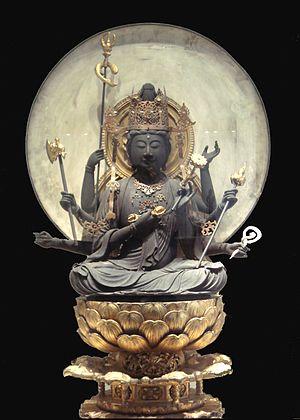
Le panthéon bouddhiste japonais désigne la multitude de divers bouddhas, bodhisattvas et divinités inférieures et d'éminents maîtres religieux du bouddhisme. Un Panthéon bouddhiste existe dans une certaine mesure dans le Mahāyāna, mais il est particulièrement caractéristique du Vajrayana bouddhisme ésotérique, y compris le bouddhisme tibétain et surtout le bouddhisme Shingon, qu'il a officialisé dans une large mesure. Dans l'ancien Panthéon bouddhiste japonais, plus de 3 000 bouddhas ou divinités ont été recensés, bien que de nos jours la plupart des temples se concentrent sur un bouddha et quelques bodhisattvas.